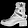
Label: Ankle boot